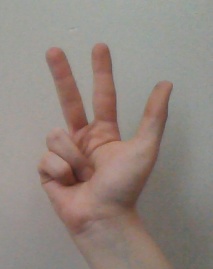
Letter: al